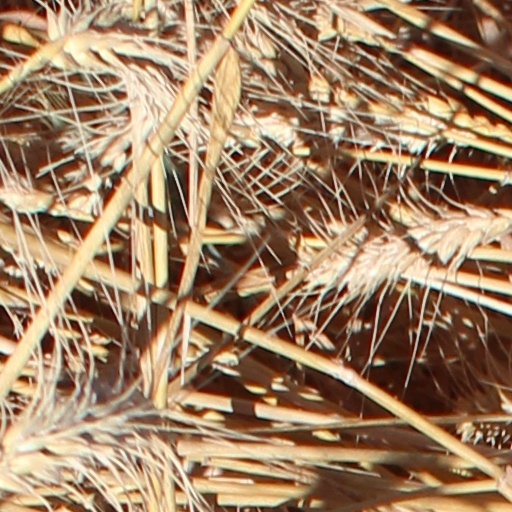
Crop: wheat